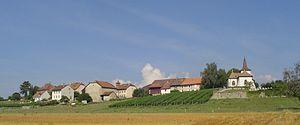
Colombier, également Colombier-sur-Morges, est une localité dans la commune d'Échichens et une ancienne commune suisse du canton de Vaud, située dans le district de Morges. Le village possède une auberge, une boulangerie ainsi qu’un clocher situé vers le centre du village. À l’ouest du village se situent les maisons anciennes alors qu’à l’est et au nord les maisons récentes et modernes.